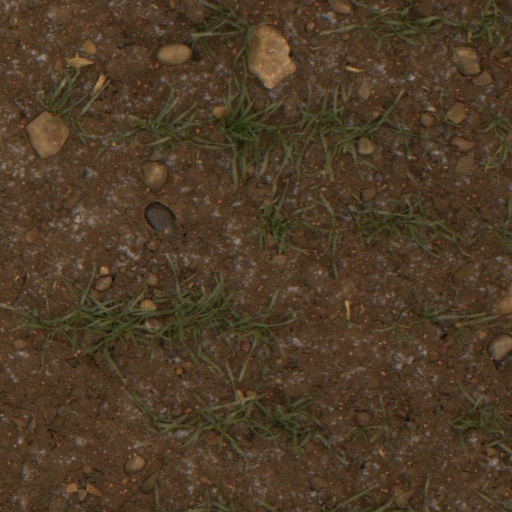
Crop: wheat